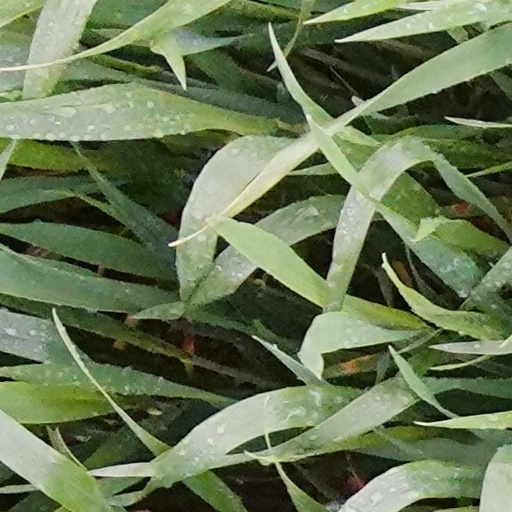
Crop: wheat